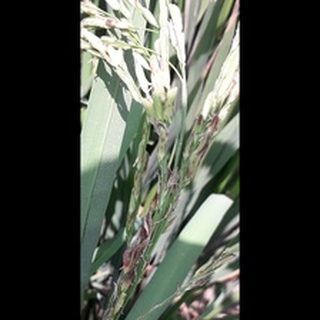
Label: diseased_rice